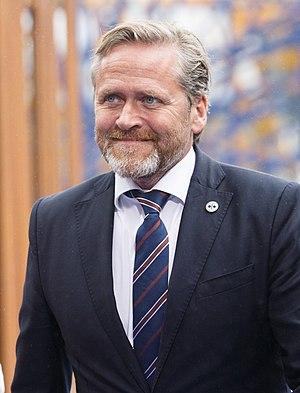
Anders Samuelsen, né le 1ᵉʳ août 1967 à Horsens, est un homme politique danois. Il est un des trois fondateurs du parti de l'Alliance libérale en 2007.